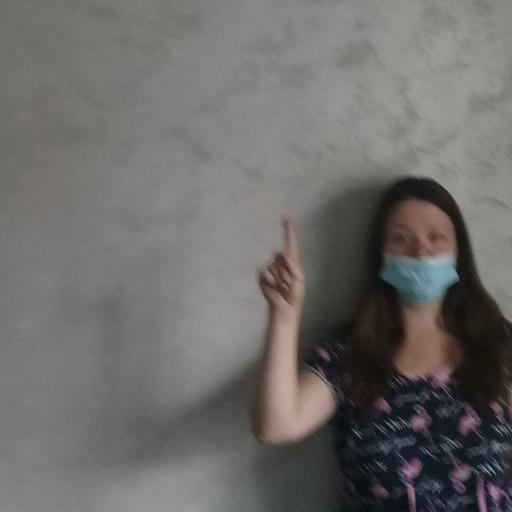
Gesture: one